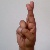
The image shows a hand gesture representing the letter 'R' in Indian Sign Language.